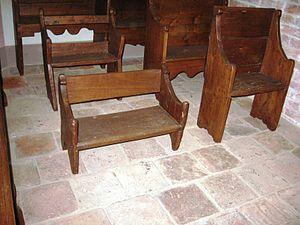
Les écoles de Talmud Torah furent créées dans le monde juif, tant ashkénaze que séfarade, afin de pourvoir un enseignement primaire aux enfants issus de milieux modestes, qui y recevaient des rudiments d'hébreu, d'Écritures, de Talmud, et parfois de Halakha.